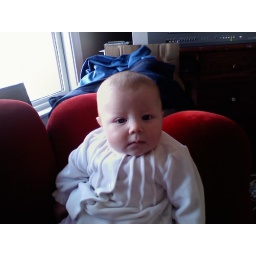
sitting in the red &amp;quot;hand chair&amp;quot;